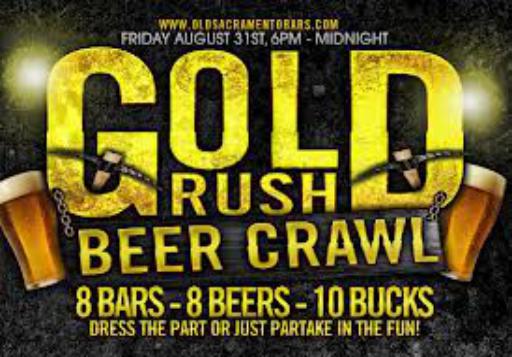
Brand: Gold Rush
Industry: Leisure